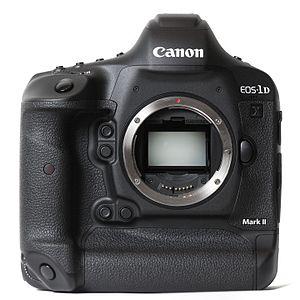
Le Canon EOS-1D X Mark II est un appareil photographique reflex numérique plein format de 20,2 mégapixels fabriqué par Canon, annoncé le 2 février 2016. Il est commercialisé depuis le 28 avril 2016. L'EOS 1D X Mark II remplace l'EOS 1D X.